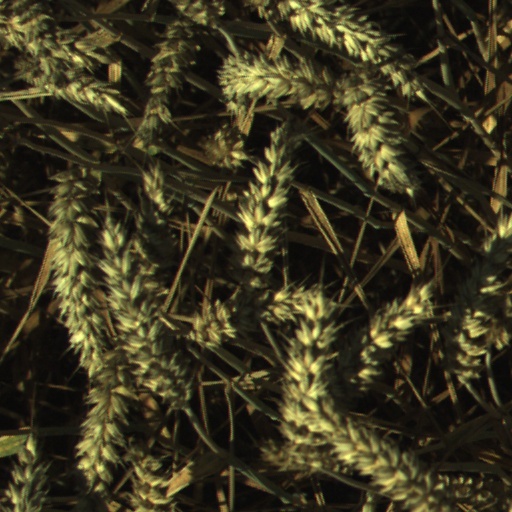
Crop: wheat